Lin Dan

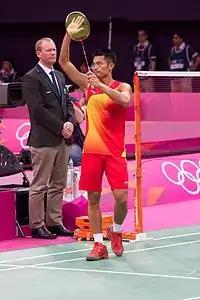
Lin Dan at the 2012 Olympics

Lin started the year by losing to Lee Chong Wei in the final of the Korea Open, and then losing in the second round of the Malaysia Open to Denmark's Jan O. Jorgensen. In early March, he took his first title of the season by winning his fifth German Open. The very next week, he won his fifth All England Open title as rival Lee Chong Wei was forced to retire in discomfort early in the second game of the final. In April, Lin was again the subject of some controversy when he withdrew from the semifinals of the Asian Championships, a move that was openly seen as a ploy to secure an Olympic berth for his compatriot Chen Jin.